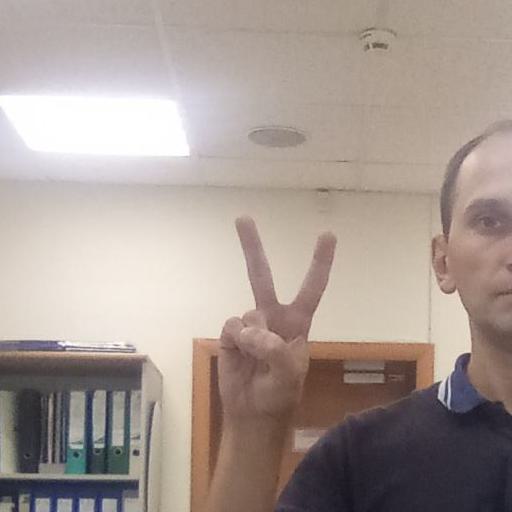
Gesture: peace